History of the New Jersey Devils

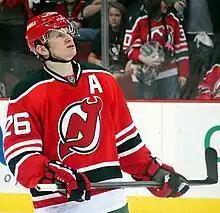
Patrik Elias with the Devils the 2011–12 season. Elias was one of two Devils who finished among the League's top-ten point scorer.

In the 2011 off-season, Lemaire was replaced by former Florida head coach Peter DeBoer. After winning the 2011 NHL entry draft lottery, the Devils drafted defenseman Adam Larsson fourth overall along with several other key prospects. In addition to drafting and later signing Larsson, the Devils traded away veteran forward Brian Rolston while signing former Devils "A-Line" star Petr Sykora to a one-year contract. The Devils team continued to grow and develop during the regular season, while the Devils' offense came out strong in DeBoer's new system. Led by Ilya Kovalchuk, Patrik Elias and Zach Parise, the team posed a significant offensive threat that year, bearing seven 40-point scorers by the season's end. The Devils' special teams was also notably exceptional, breaking an NHL record for the best regular season penalty kill since before the Expansion Era. Important late season acquisitions, including defenseman Marek Zidlicky (who was traded for three players and two draft picks) and winger Alexei Ponikarovsky (who was traded for a player and a draft pick), became valuable assets during the later months and the postseason, with Zidlicky becoming the Devils' key offensive defenseman on the power play. Kovalchuk and Elias both finished as League top-ten point scorers during the regular seasons, with 83 and 78 points, respectively. Forwards Kovalchuk, Parise and David Clarkson all scored over 30 goals during the regular season while rookie forward Adam Henrique totaled 51 points and earned a Calder Trophy nomination for NHL rookie of the year.